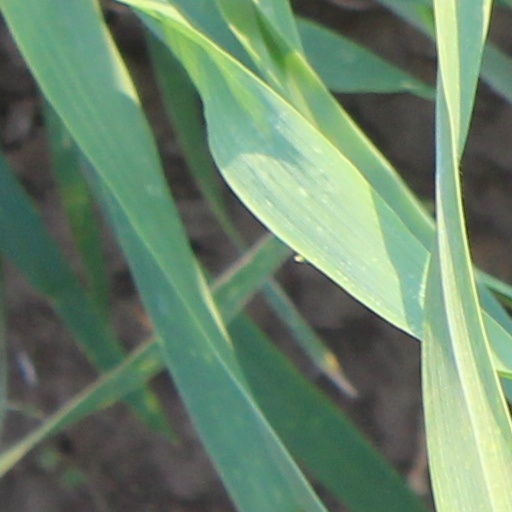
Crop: wheat